The Twins, Hong Kong

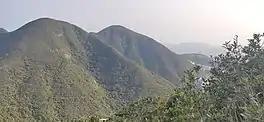
The Twins (Ma Kong Shan)

Section 1 of the Wilson Trail runs through the top ridges of The Twins. It is possible to go to the Twins from either Stanley, Tai Tam Reservoirs, or Repulse Bay